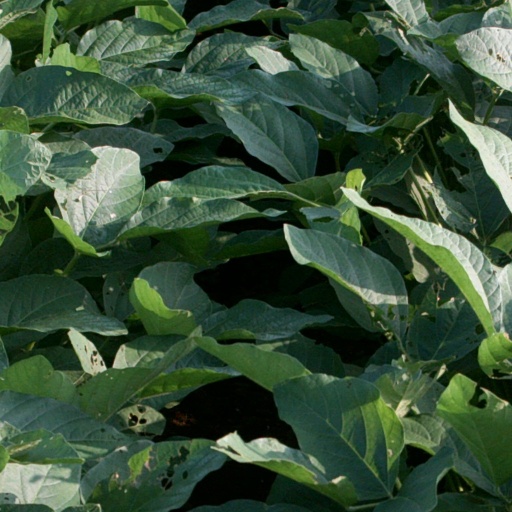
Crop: soybean